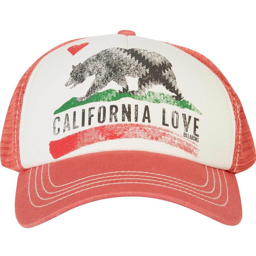
get free shipping at the online store .